Peletier Plateau

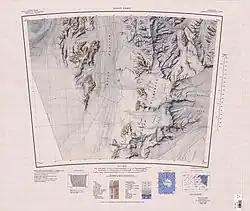
Peletier Plateau in southwest of map

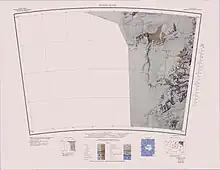
Southern tip of Peletier Plateau in northwest of map

The Peletier Plateau is in the southwest of the Queen Elizabeth Range between the head of Marsh Glacier to the west and Law Glacier to the southeast.